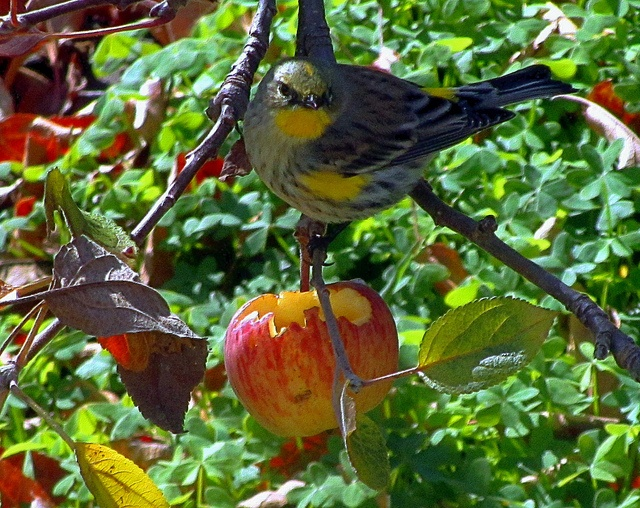
A small bird sitting on a branch by a partially eaten apple

A bird in a tree branch ate some of an apple.
A bird perched in a tree with a partially eaten apple.
A bird is perched in a peach tree and is eating the fruit.
This is a bird sitting on a twig with an apple that clearly has bites from the bird taken out of it.